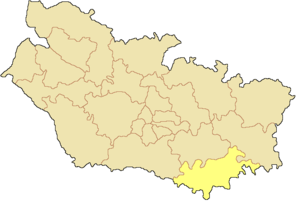
Canton de Roye dans le département de la Somme Русский: Кантон Руа в составе департамента Сомма